Chickaloon Formation

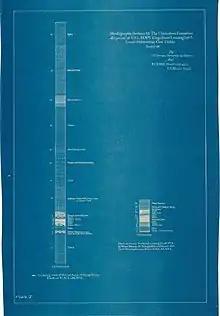
Stratigraphic sections of the Chickaloon Formation

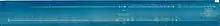
Chickaloon Formation, showing arms of a syncline

The Chickaloon Formation is a geologic formation in Alaska. It preserves fossils dating back to the Paleogene period.